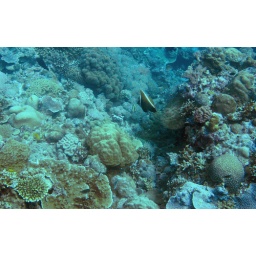
Diving Limasawa Island.  First dive in a cove, 2nd dive a wall dive into an underwater canyon about 80-100 feet deep.